Moomins

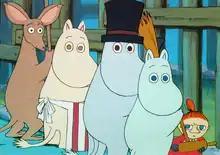
The Moomins, from the 1990 television series. From left to right, Sniff, Moominmamma, Moominpappa, Moomintroll (Moomin) and Little My.

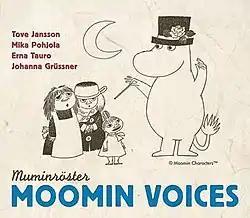
The Moomin Voices CD release from 2003, arranged by Mika Pohjola, in Swedish containing Tove Jansson's original Moomin songs. A Finnish version was released in 2005.

The Moomin novels describe the musical activities of the Moomins, particularly those of Snufkin, his harmonica with "trills" and "twiddles". All Moomin characters sing songs, often about their thoughts and themselves. The songs often serve as core statements of the characters' personalities.